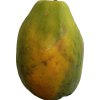
Label: papaya